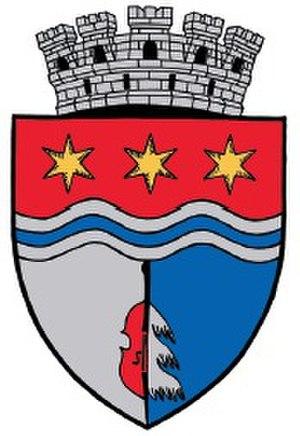
Reghin est une commune roumaine du județ de Mureș, dans la région historique de Transylvanie et dans la région de développement du Centre.